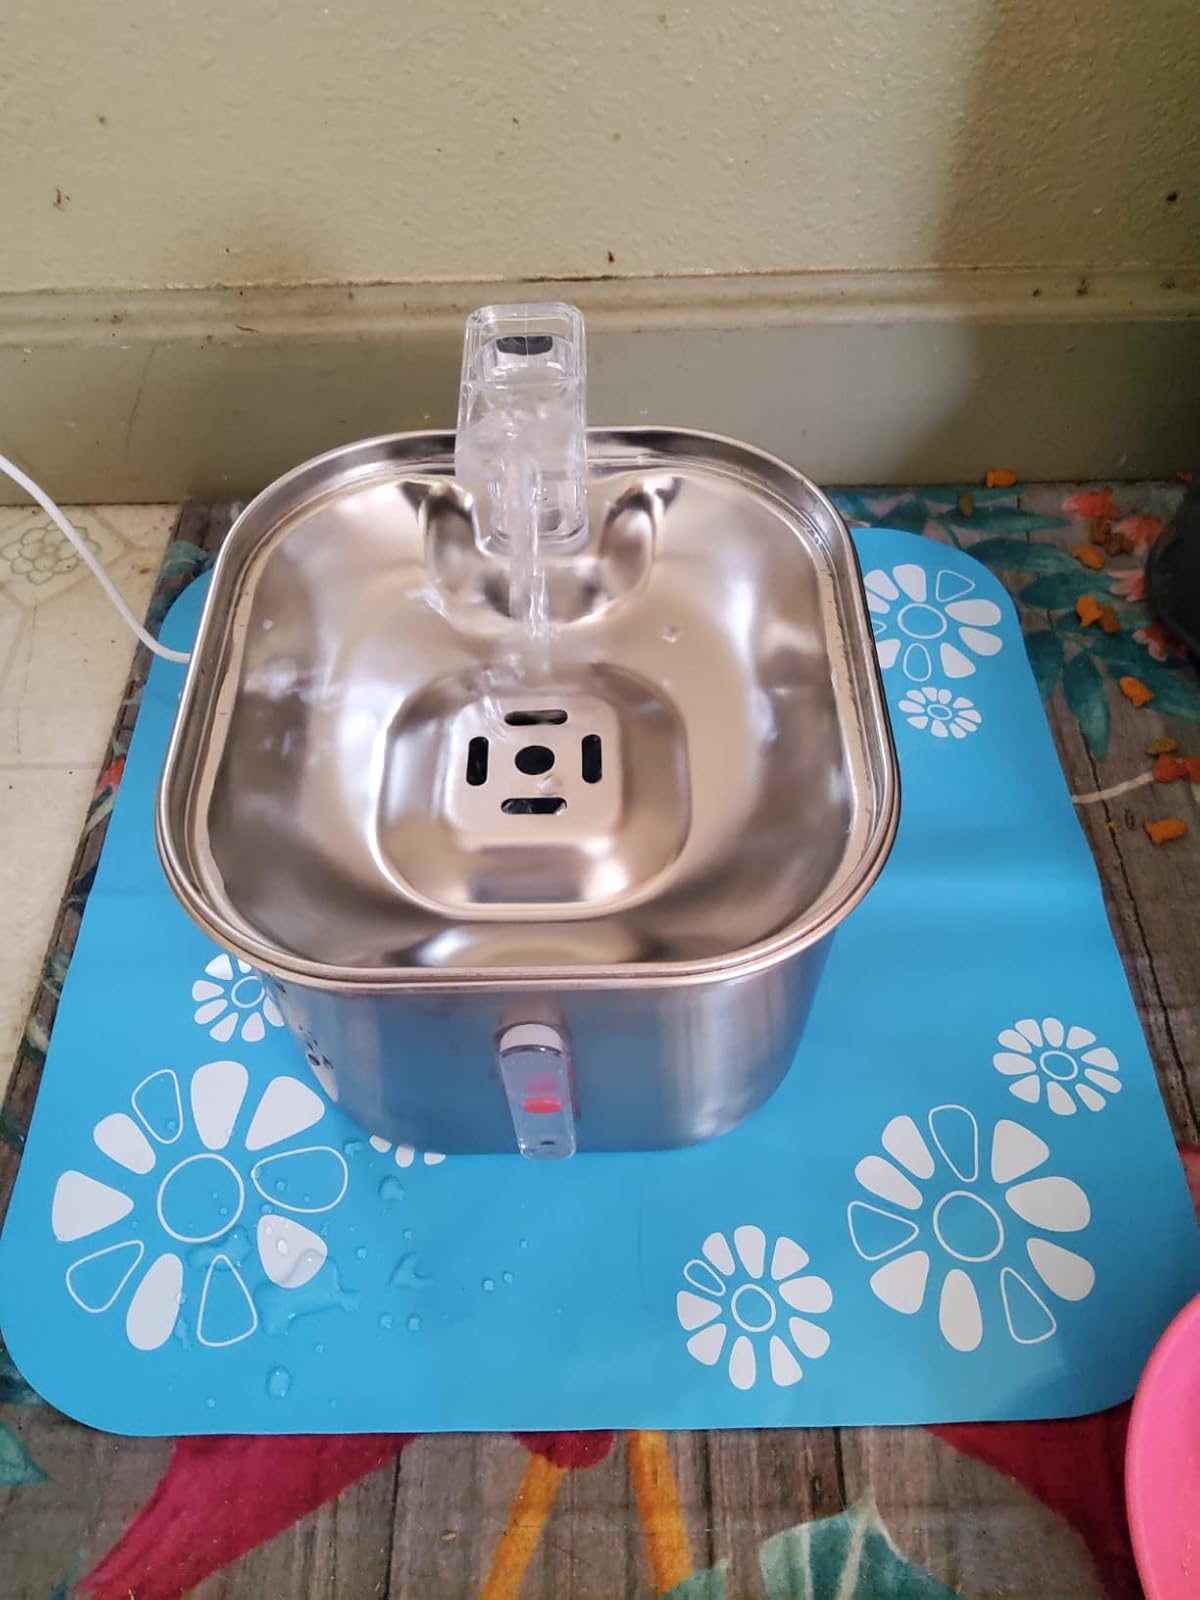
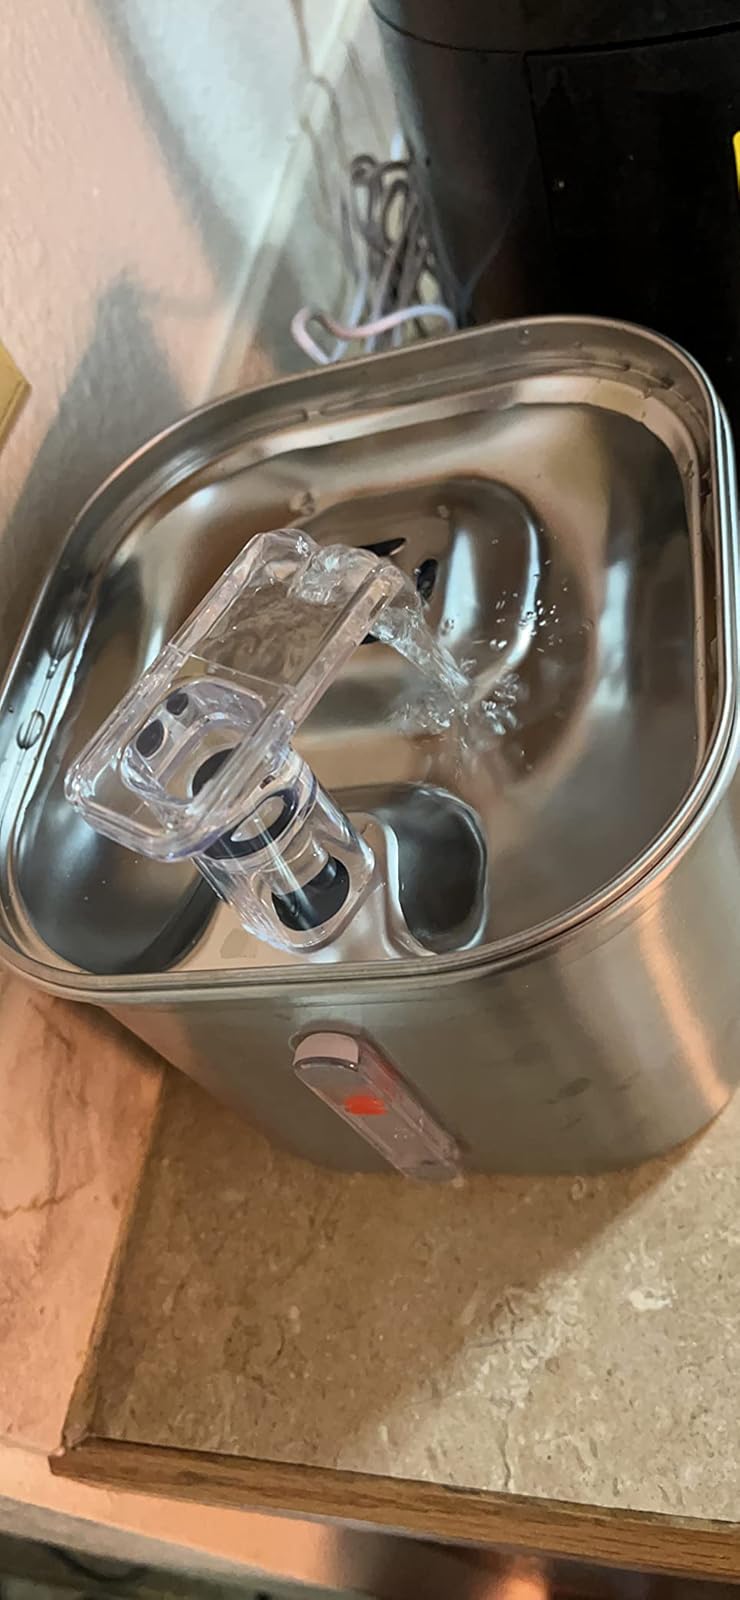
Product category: items_bowl
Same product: yes